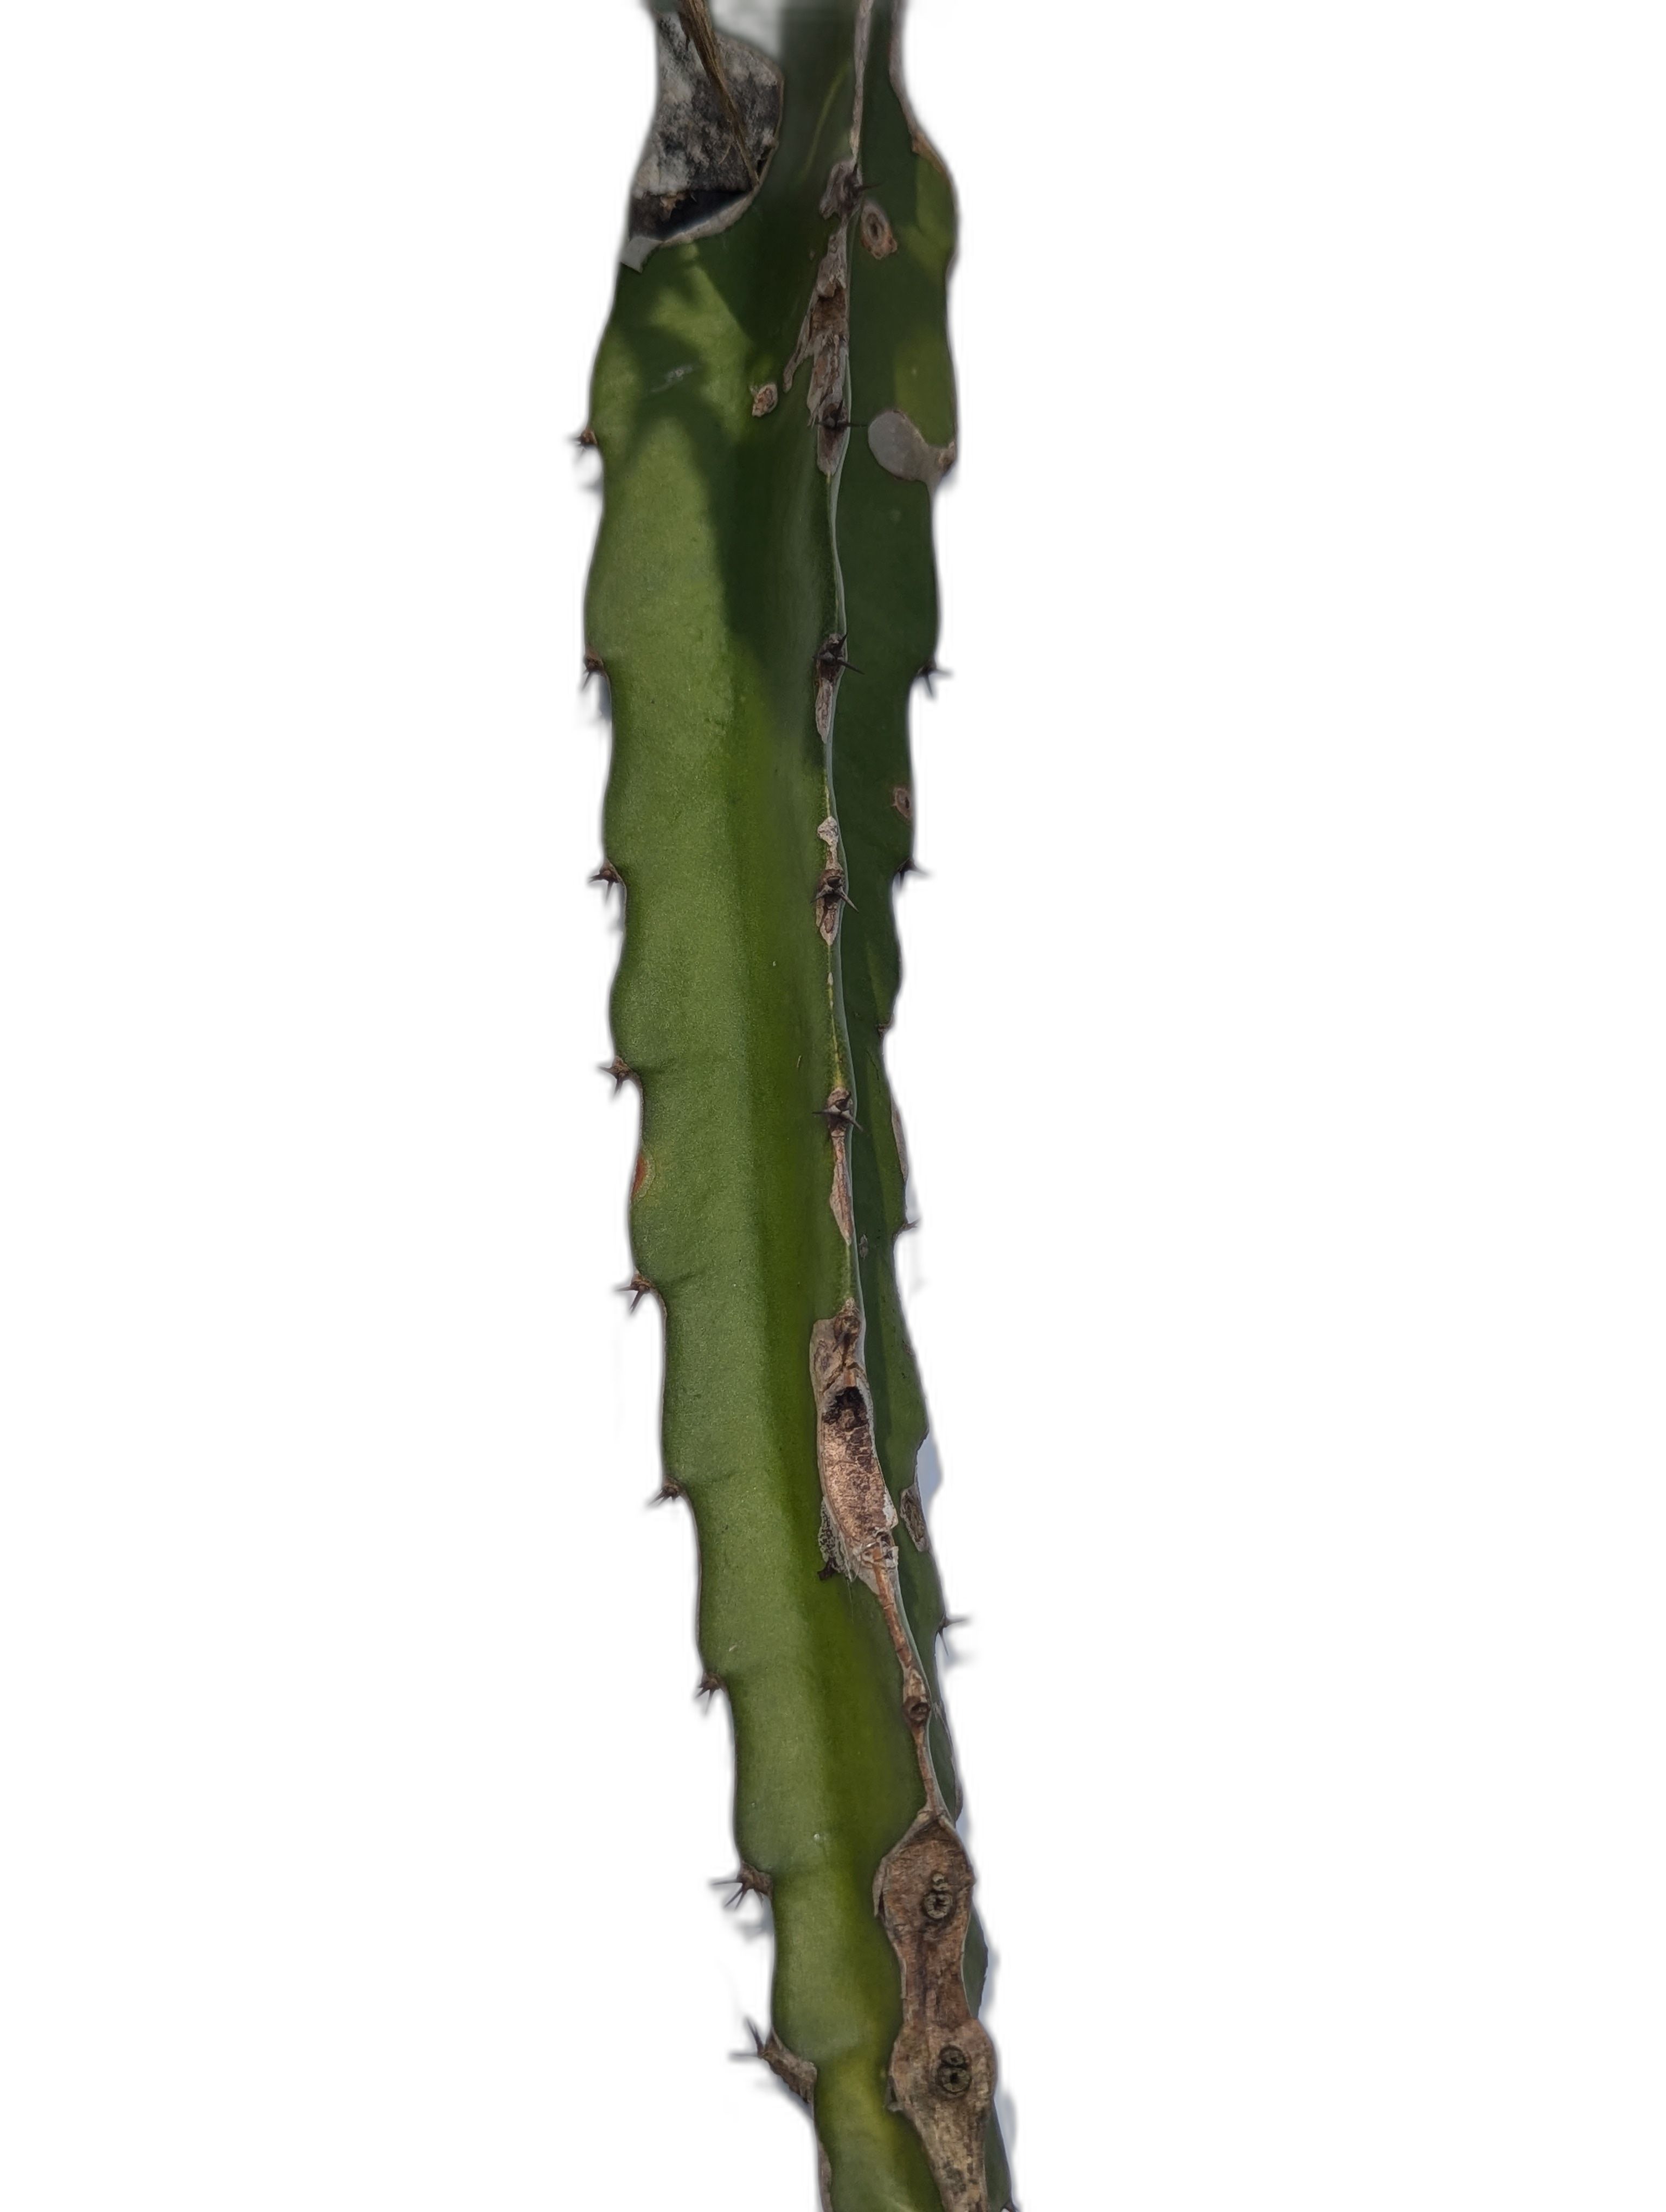
Label: Good leaf